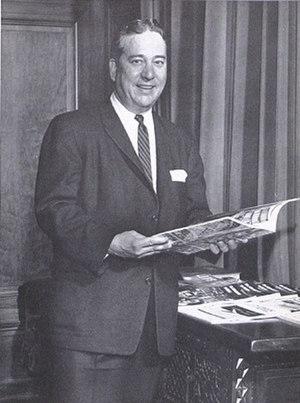
Victor Emanuel Anderson, né le 30 mars 1902 et mort le 15 août 1962, est un homme politique républicain américain. Il est le 28ᵉ gouverneur du Nebraska entre 1955 et 1958.